Question: What color is the upper wall of the room?
Tambaya: Menene launin saman bangon ɗakin?
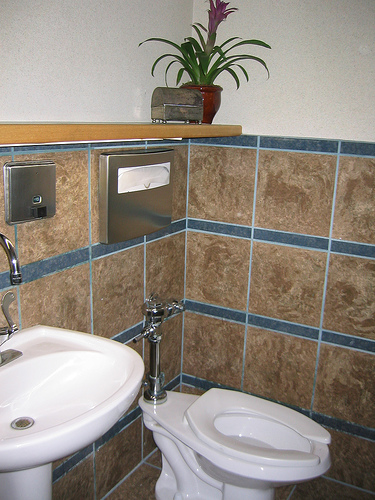
Answer: Grey.
Amsa: Ruwan toka.